Military band

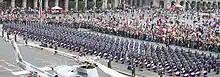
Military band in Mexico

Two Chilean mounted bands are of high interest: the Mounted Band and Bugles of the 1st Cavalry Regiment "Grenadiers" and the Band and Bugles of the 3rd Cavalry Regiment "Hussars" of the Chilean Army. Other bands include the band of the Army NCO School and the Bernardo O'Higgins Military Academy, also of the Chilean Army, the Band of the Chilean Marine Corps Basic School, the Band of the Arturo Prat Naval School and the Band of the Naval Politechnical Academy, all of the Chilean Navy and the National Band of the Carabineros. Band formations on parade, mounted bands included, follow the German model, however only the Chilean Air Force Symphonic Band does not participate - the service is represented on parade by the Bands of the Captain Manuel Avalos Prado Air Force Academy and the Air Forces Specialities School. Another band formation and one with increasing public awareness is the military band of the Chilean Gendarmerie, which reports to the Ministry of Justice.